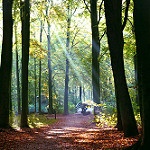
Label: forest